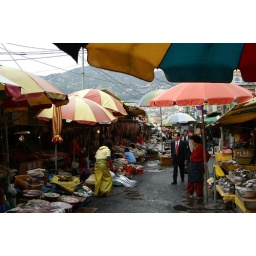
The fish market in Busan, S. Korea